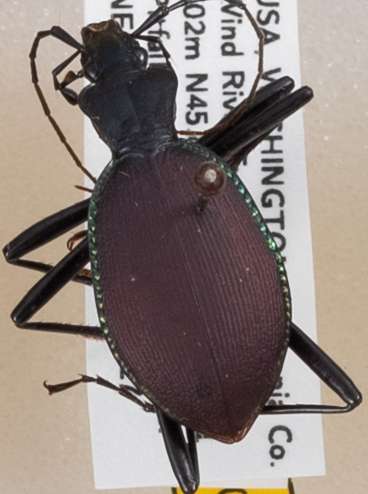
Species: Scaphinotus angusticollis
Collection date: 2019-08-27
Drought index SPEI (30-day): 0.3
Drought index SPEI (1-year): -1.45
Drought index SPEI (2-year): -1.69